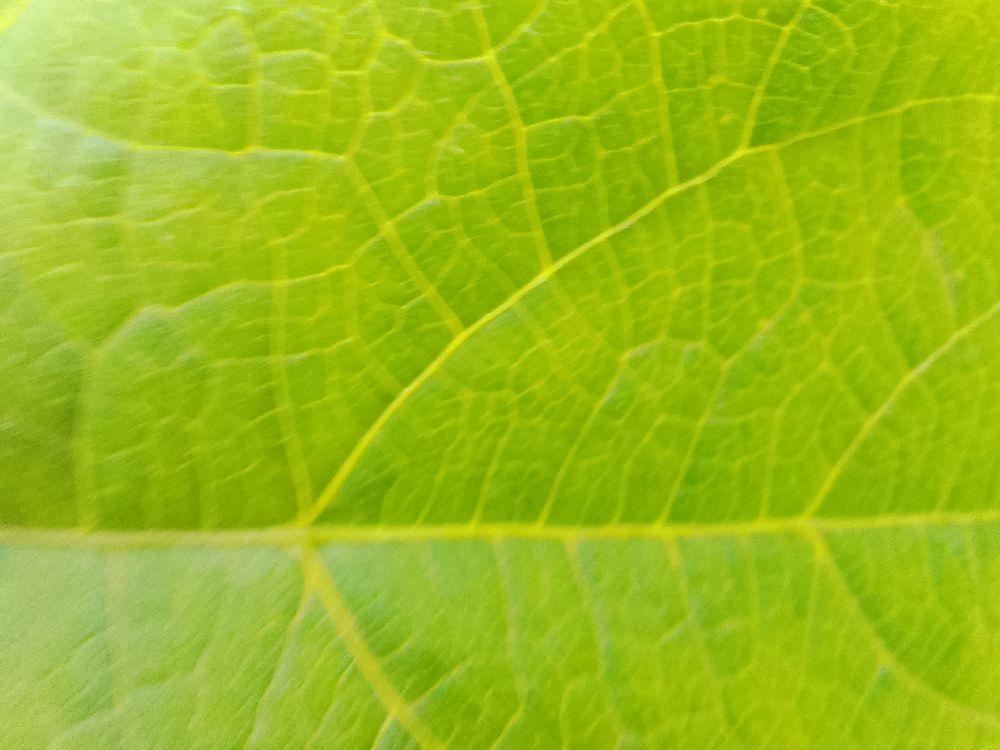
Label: healthy